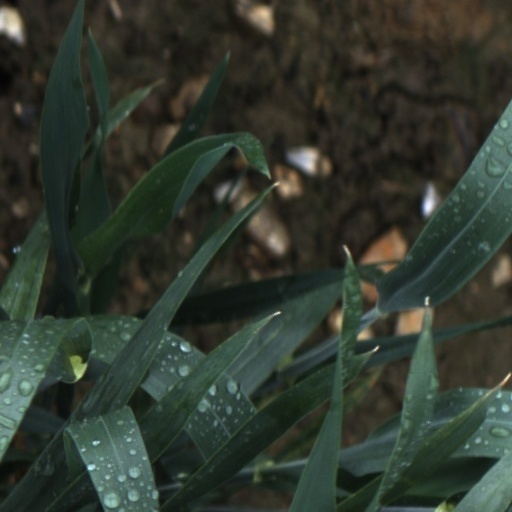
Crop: wheat